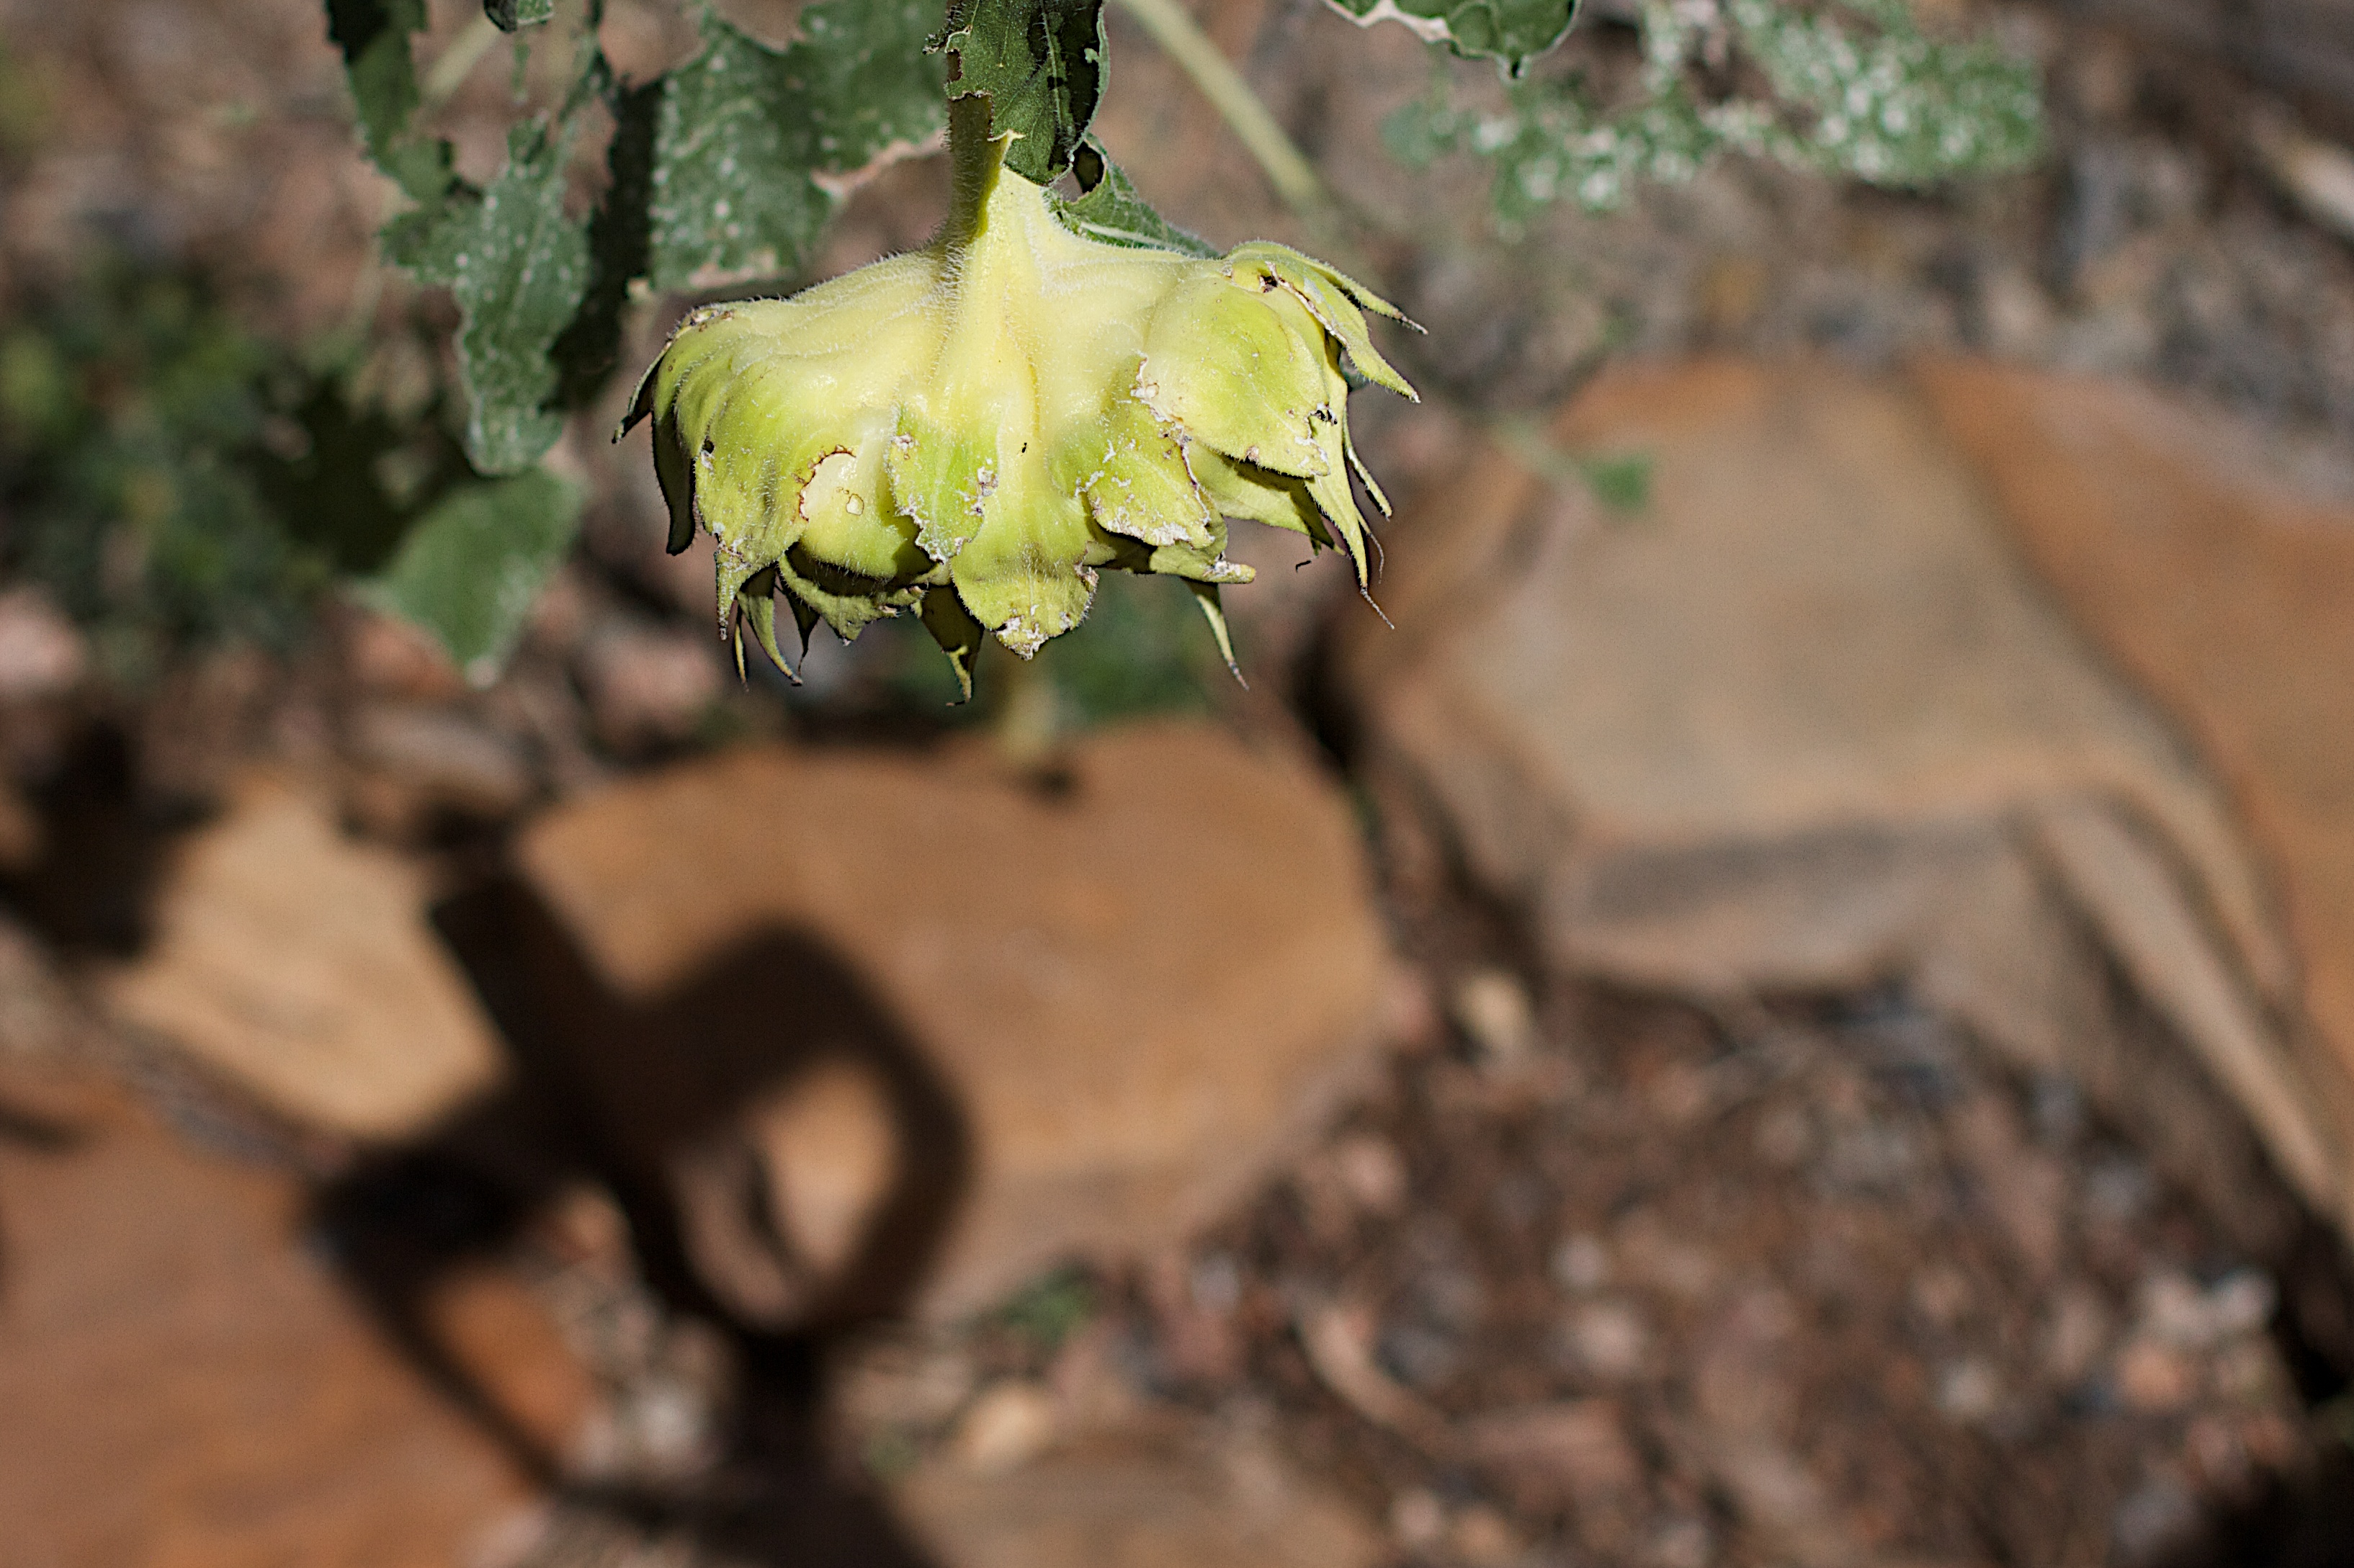
tree, nature, plant, leaf, flower, food, green, produce, autumn, soil, botany, flora, macro photography, flowering plant, land plant